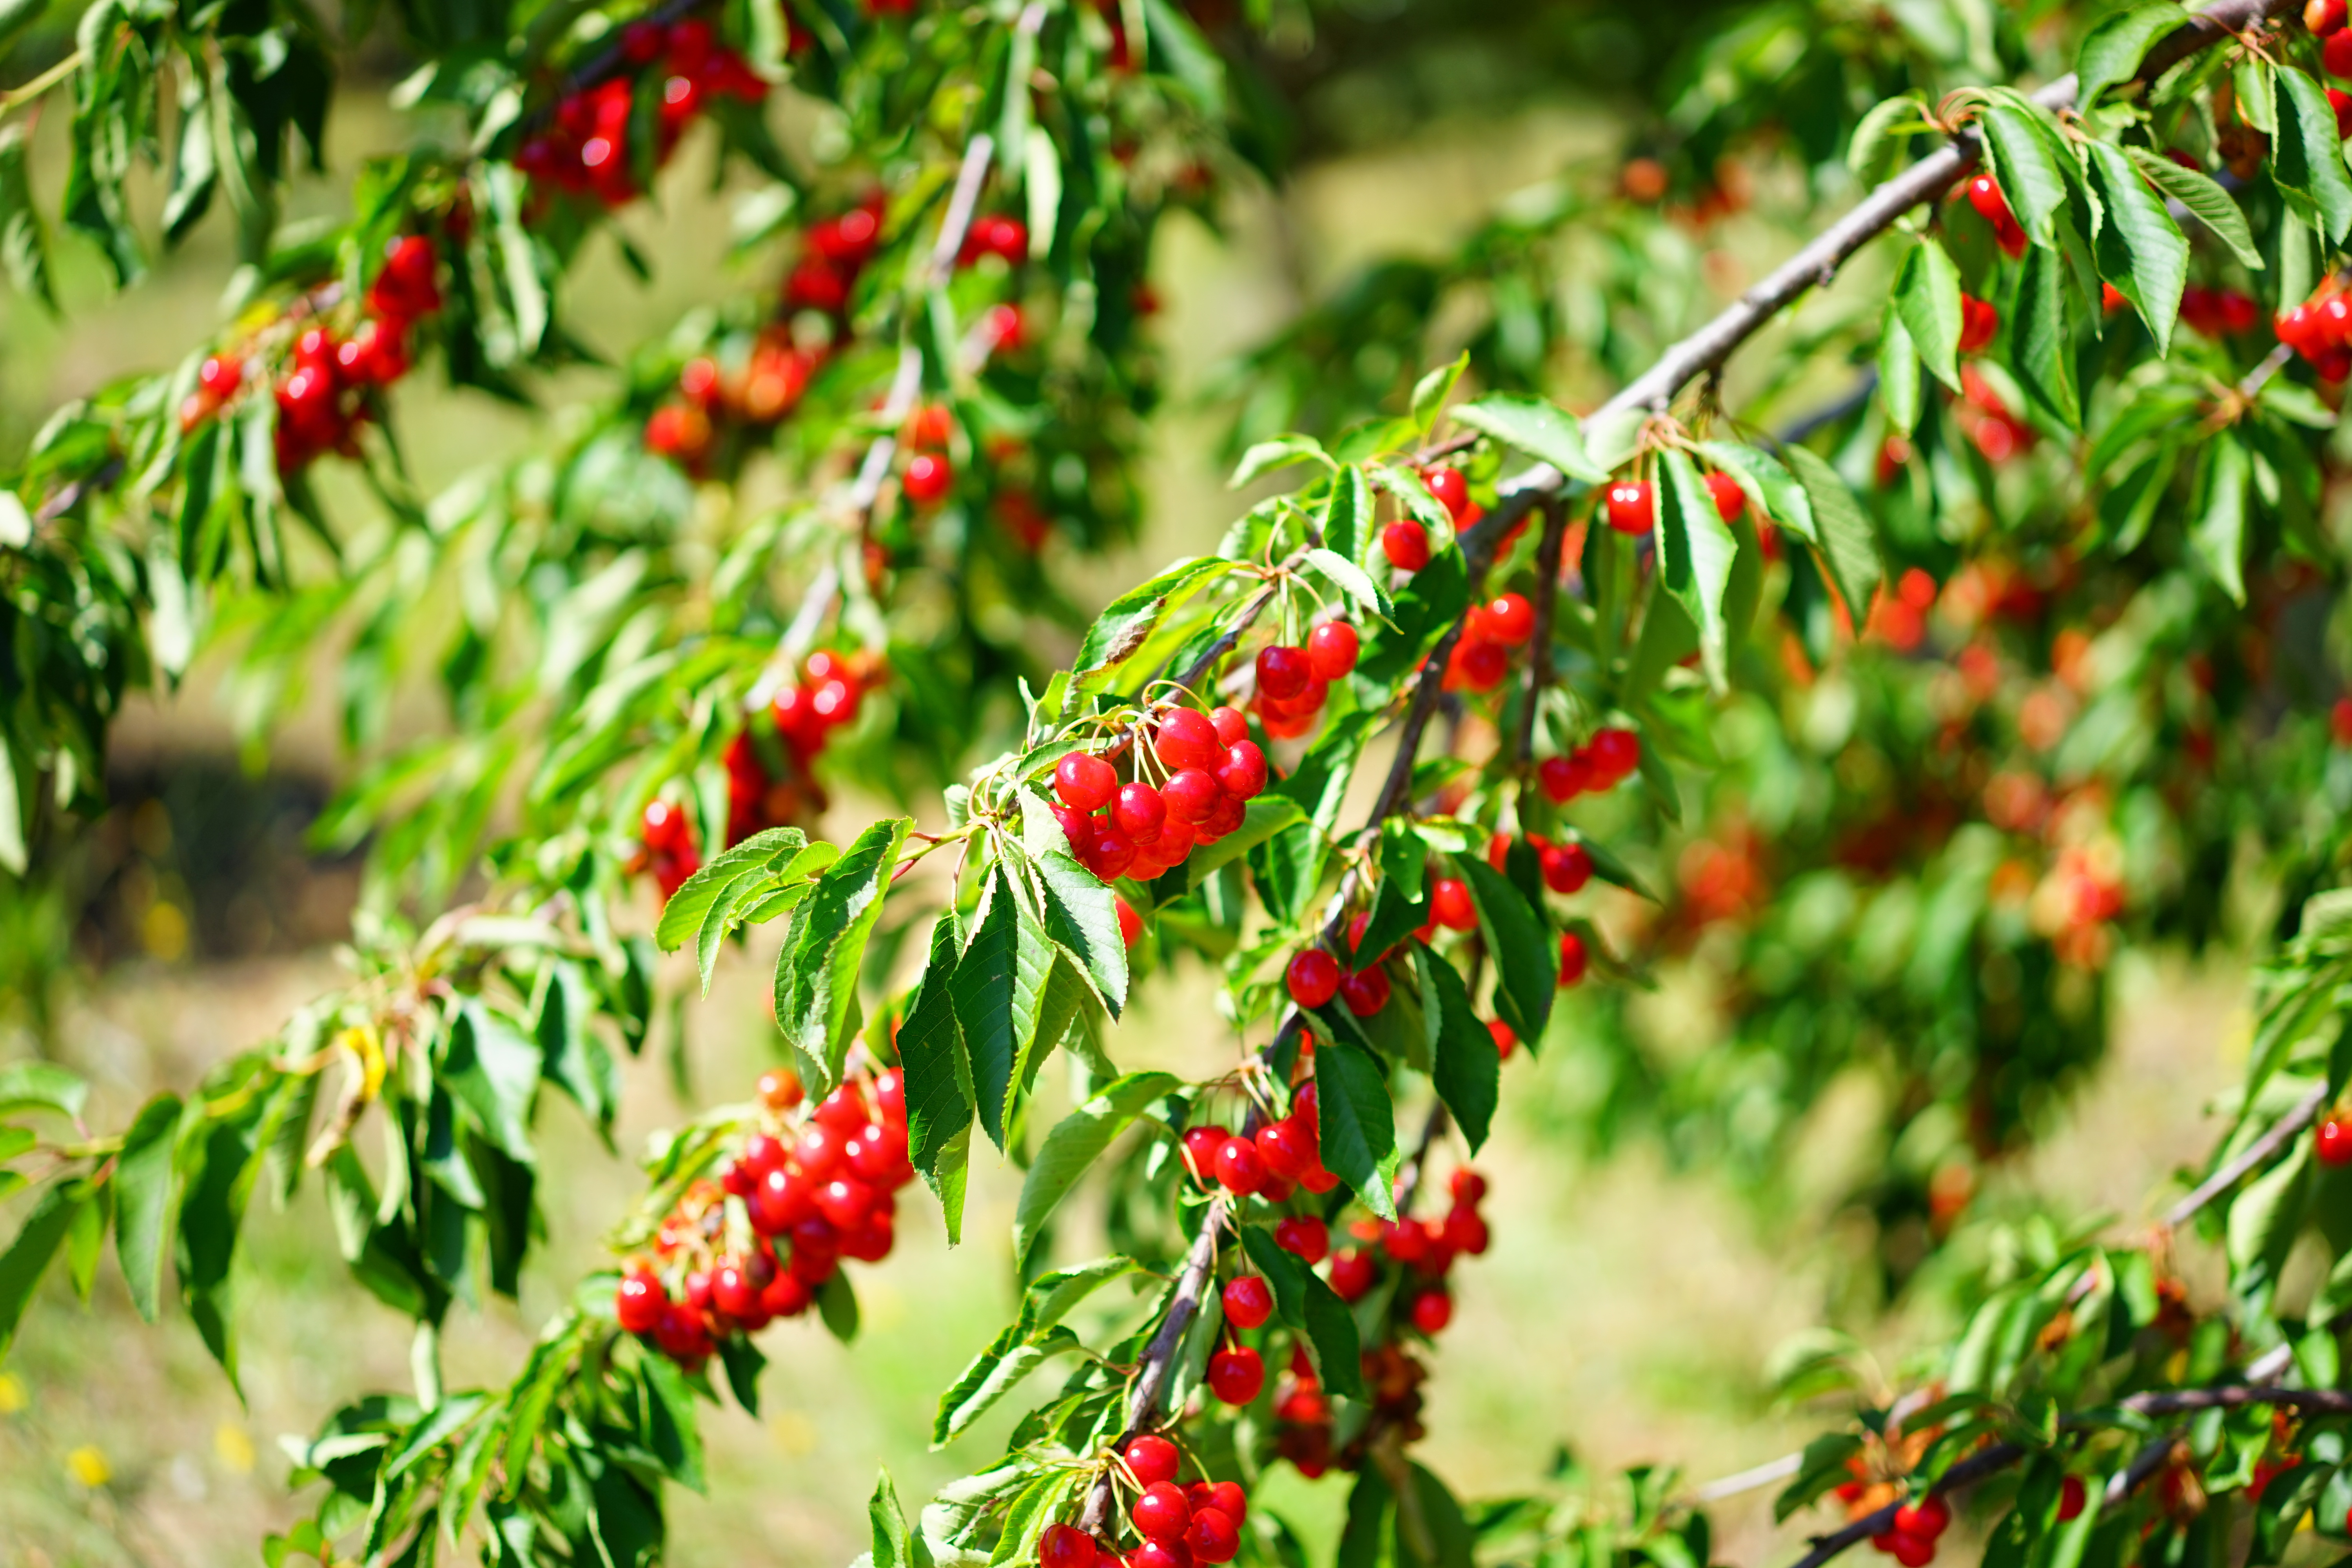
tree, nature, branch, plant, fruit, berry, leaf, flower, ripe, food, green, red, produce, evergreen, autumn, botany, garden, flora, shrub, fruit tree, fruits, rowan, cherry, cherries, flowering plant, sour cherries, fr chtchen, cherry harvest, cherry branches, woody plant, land plant